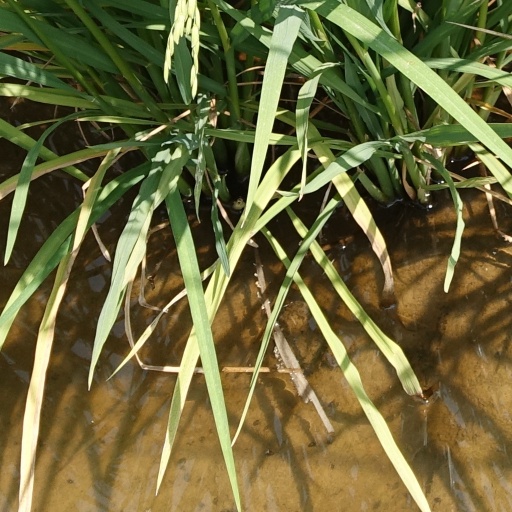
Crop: rice